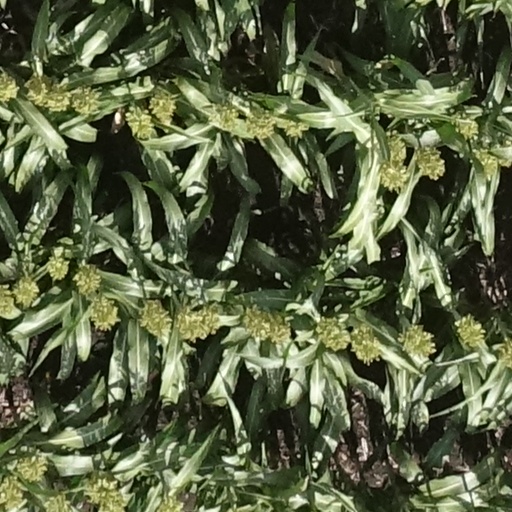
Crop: sorghum